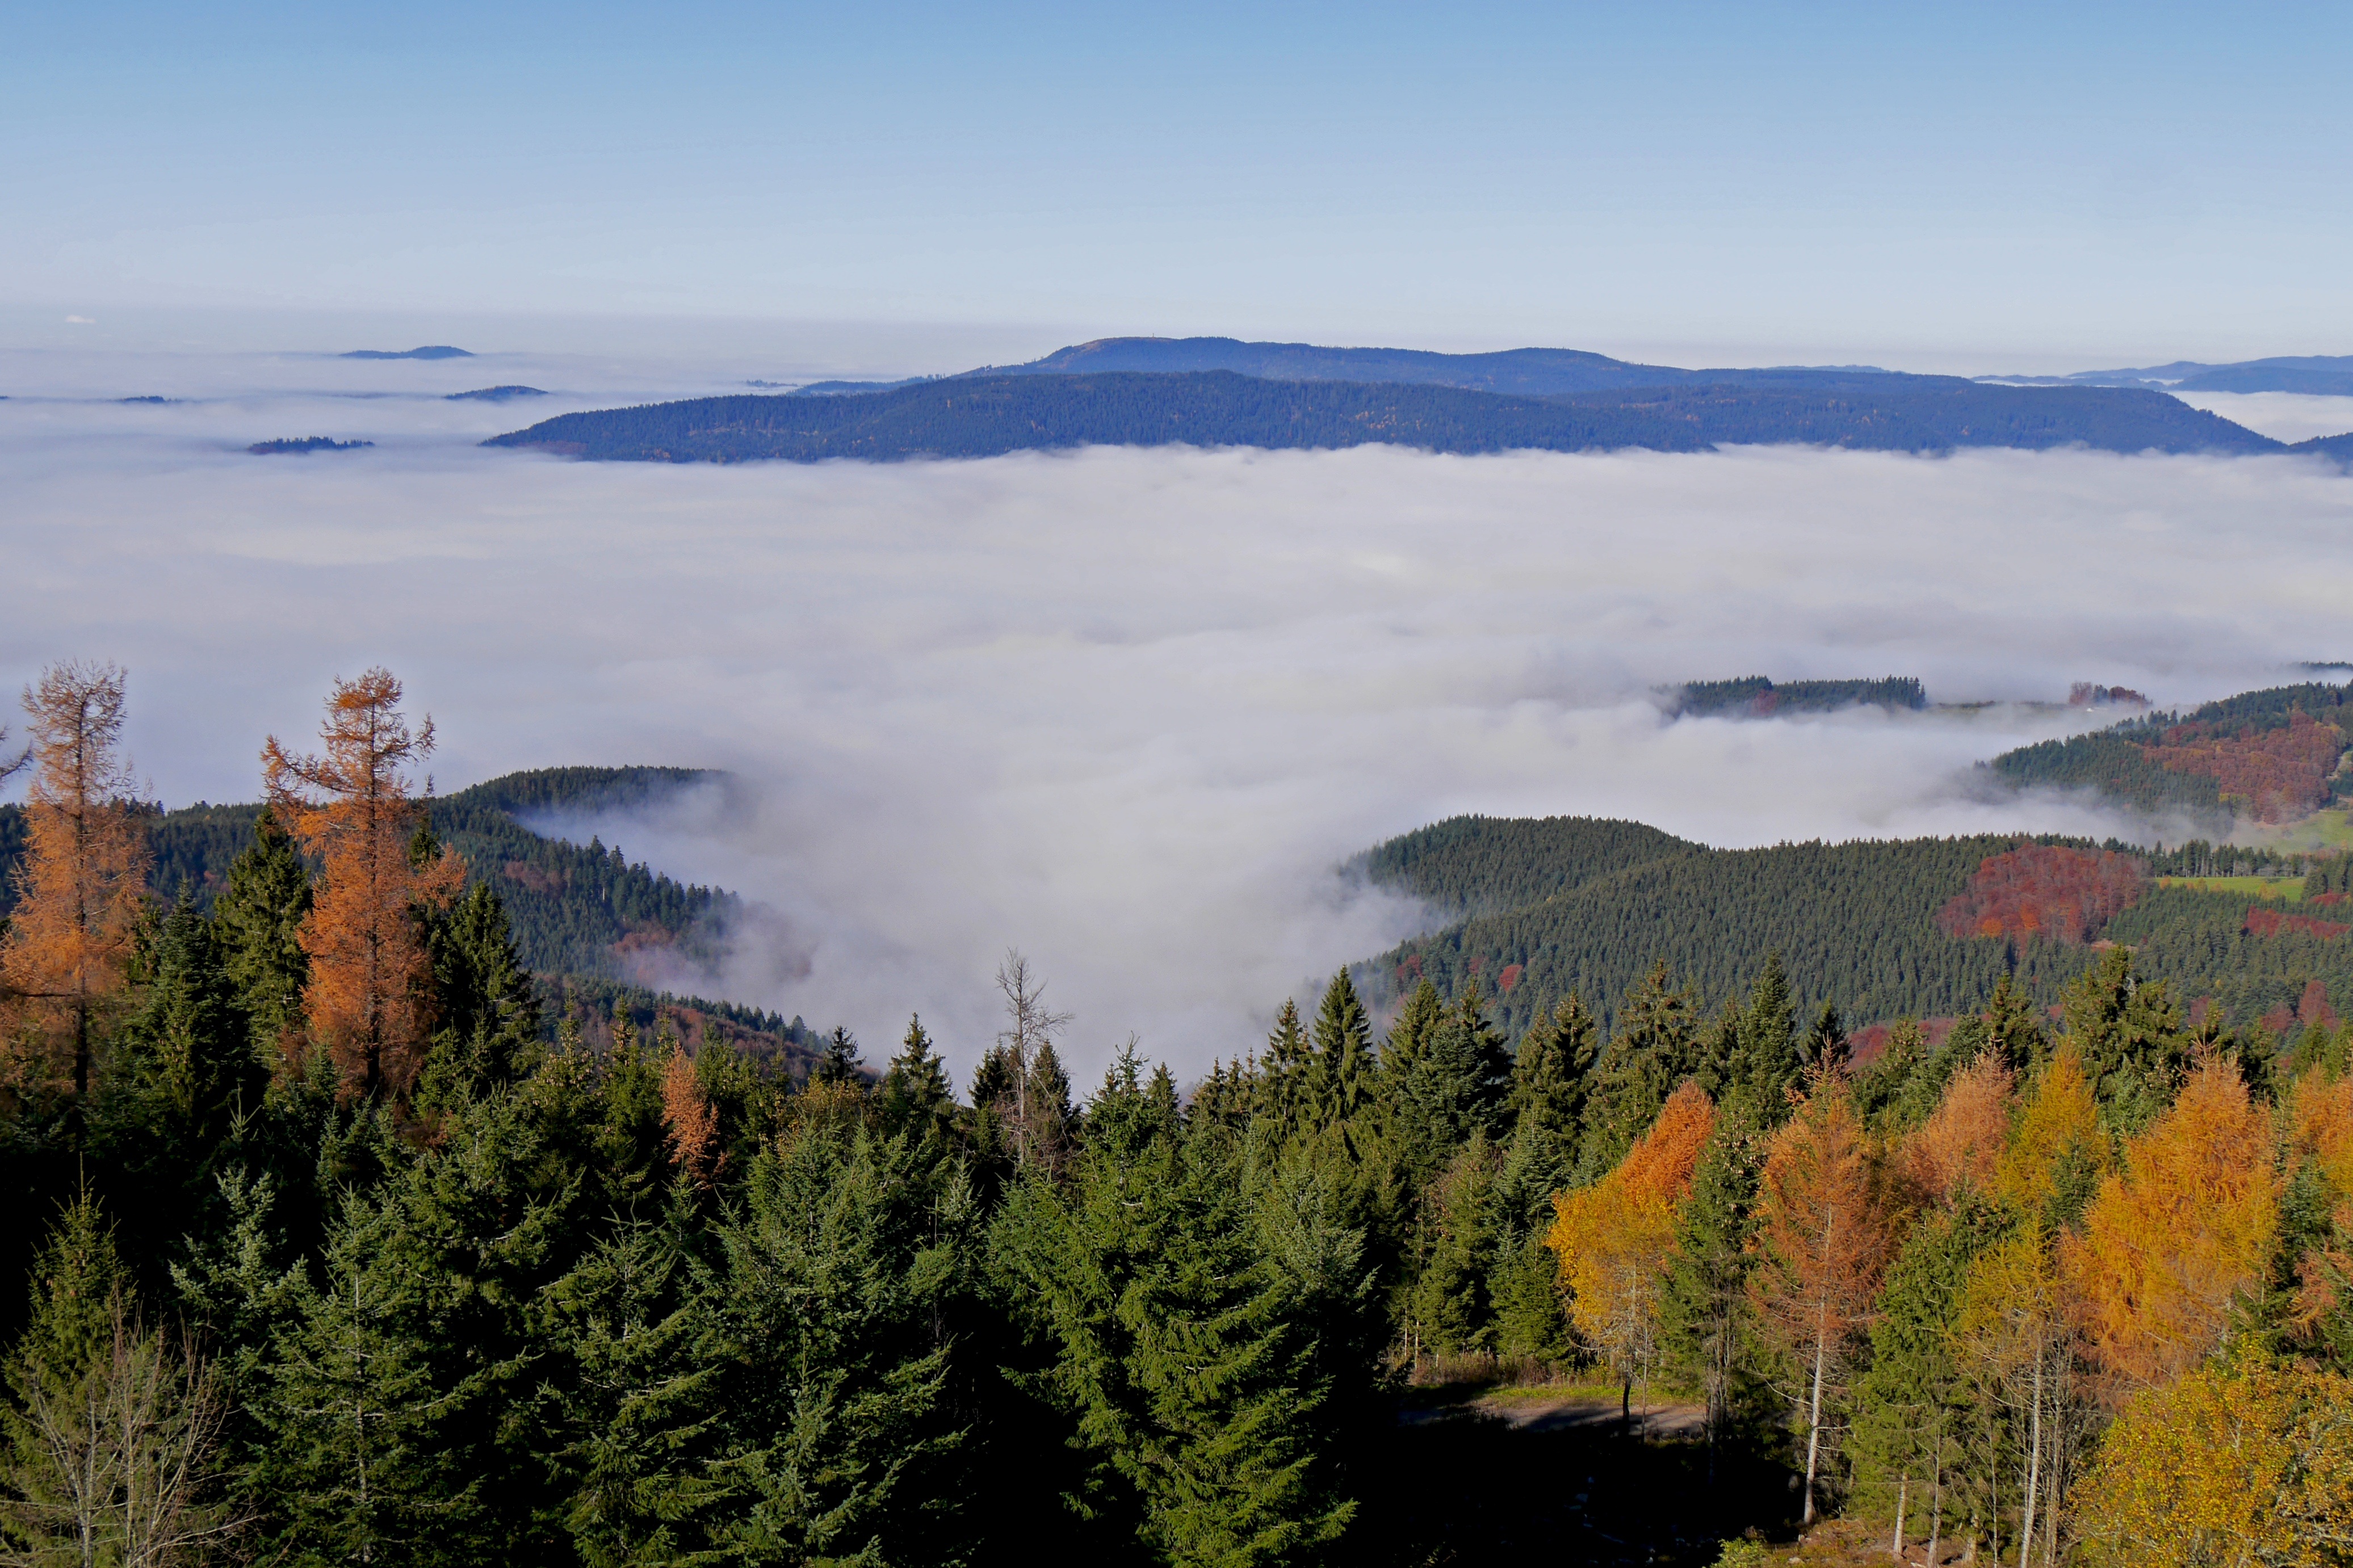
landscape, tree, forest, wilderness, mountain, lake, valley, mountain range, autumn, national park, ridge, autumn mood, alps, plateau, loch, fall color, ecosystem, autumn colours, black forest, atmospheric phenomenon, mountainous landforms, herbstnebel